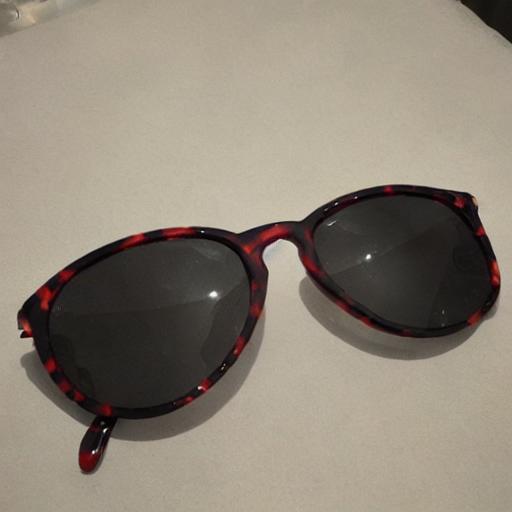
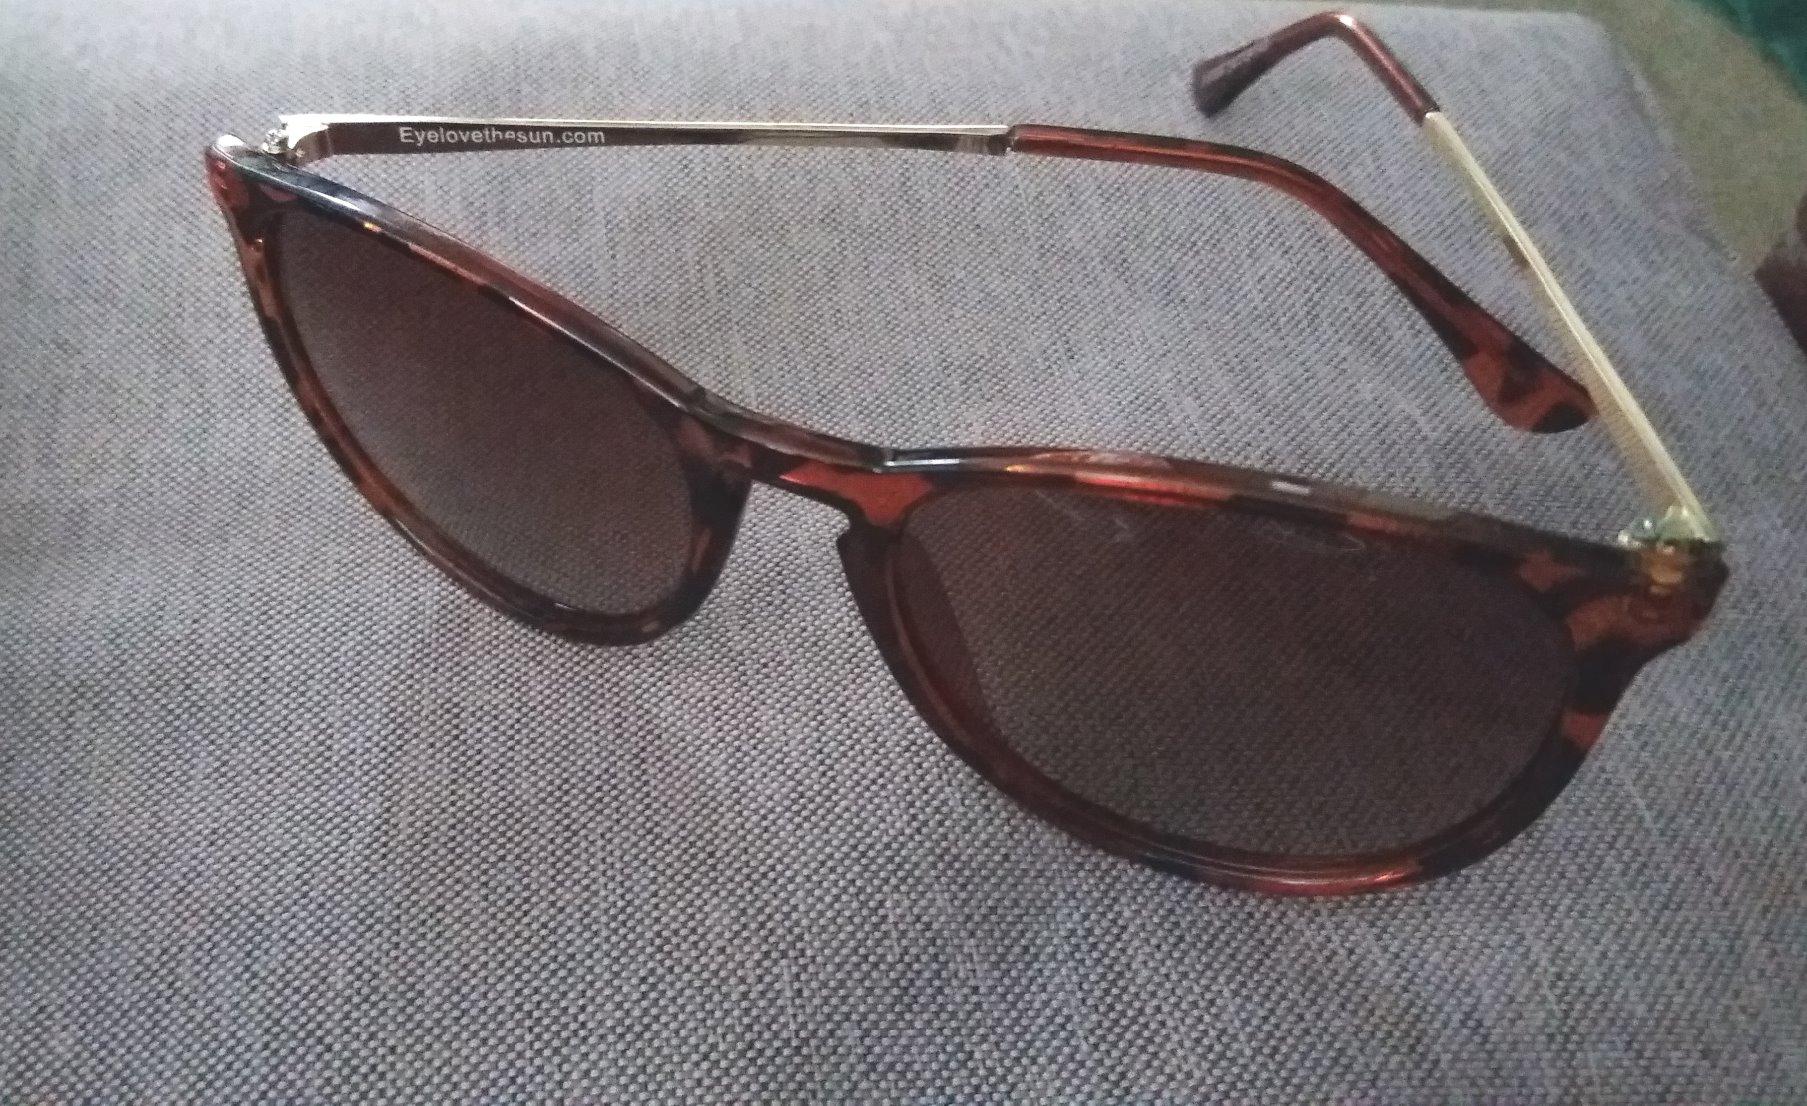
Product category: accessories_sunglasses
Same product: no